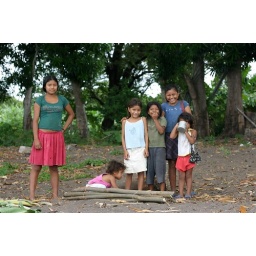
Children of Isla de Ometepe gathering together as i passed by in a boat on lake nicaragua.